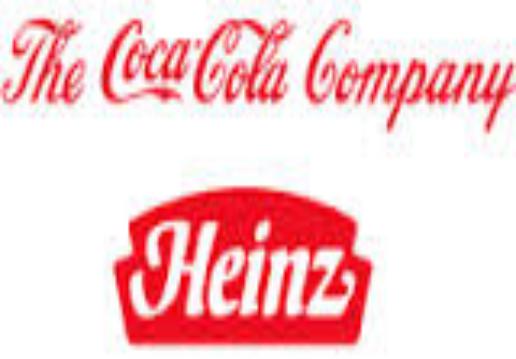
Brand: H. J. Heinz
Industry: Food